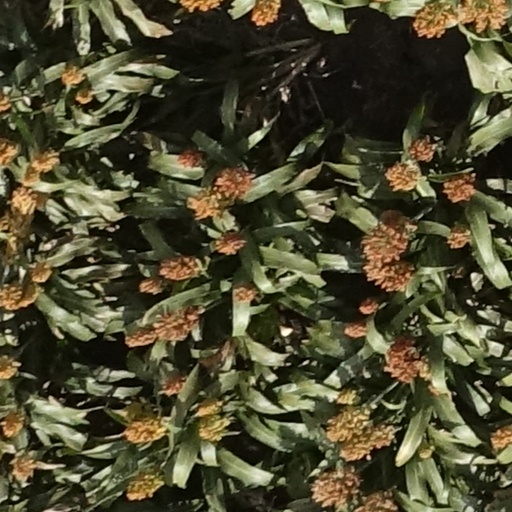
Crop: sorghum